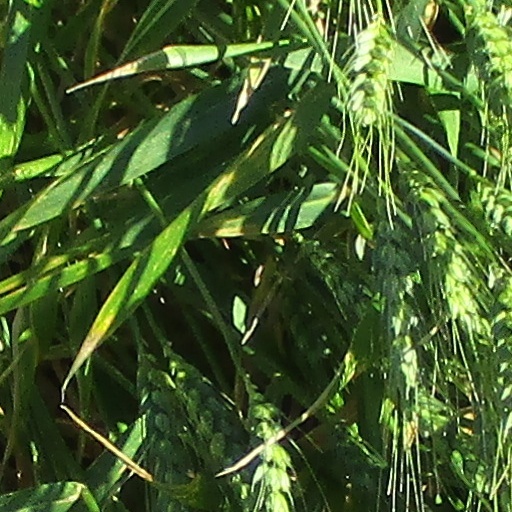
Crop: wheat